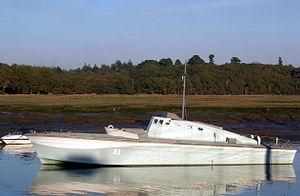
Le MGB 81 est un Motor Gun Boat de la Royal Navy, construit en 1942 ayant participé à diverses opérations durant la seconde guerre mondiale.